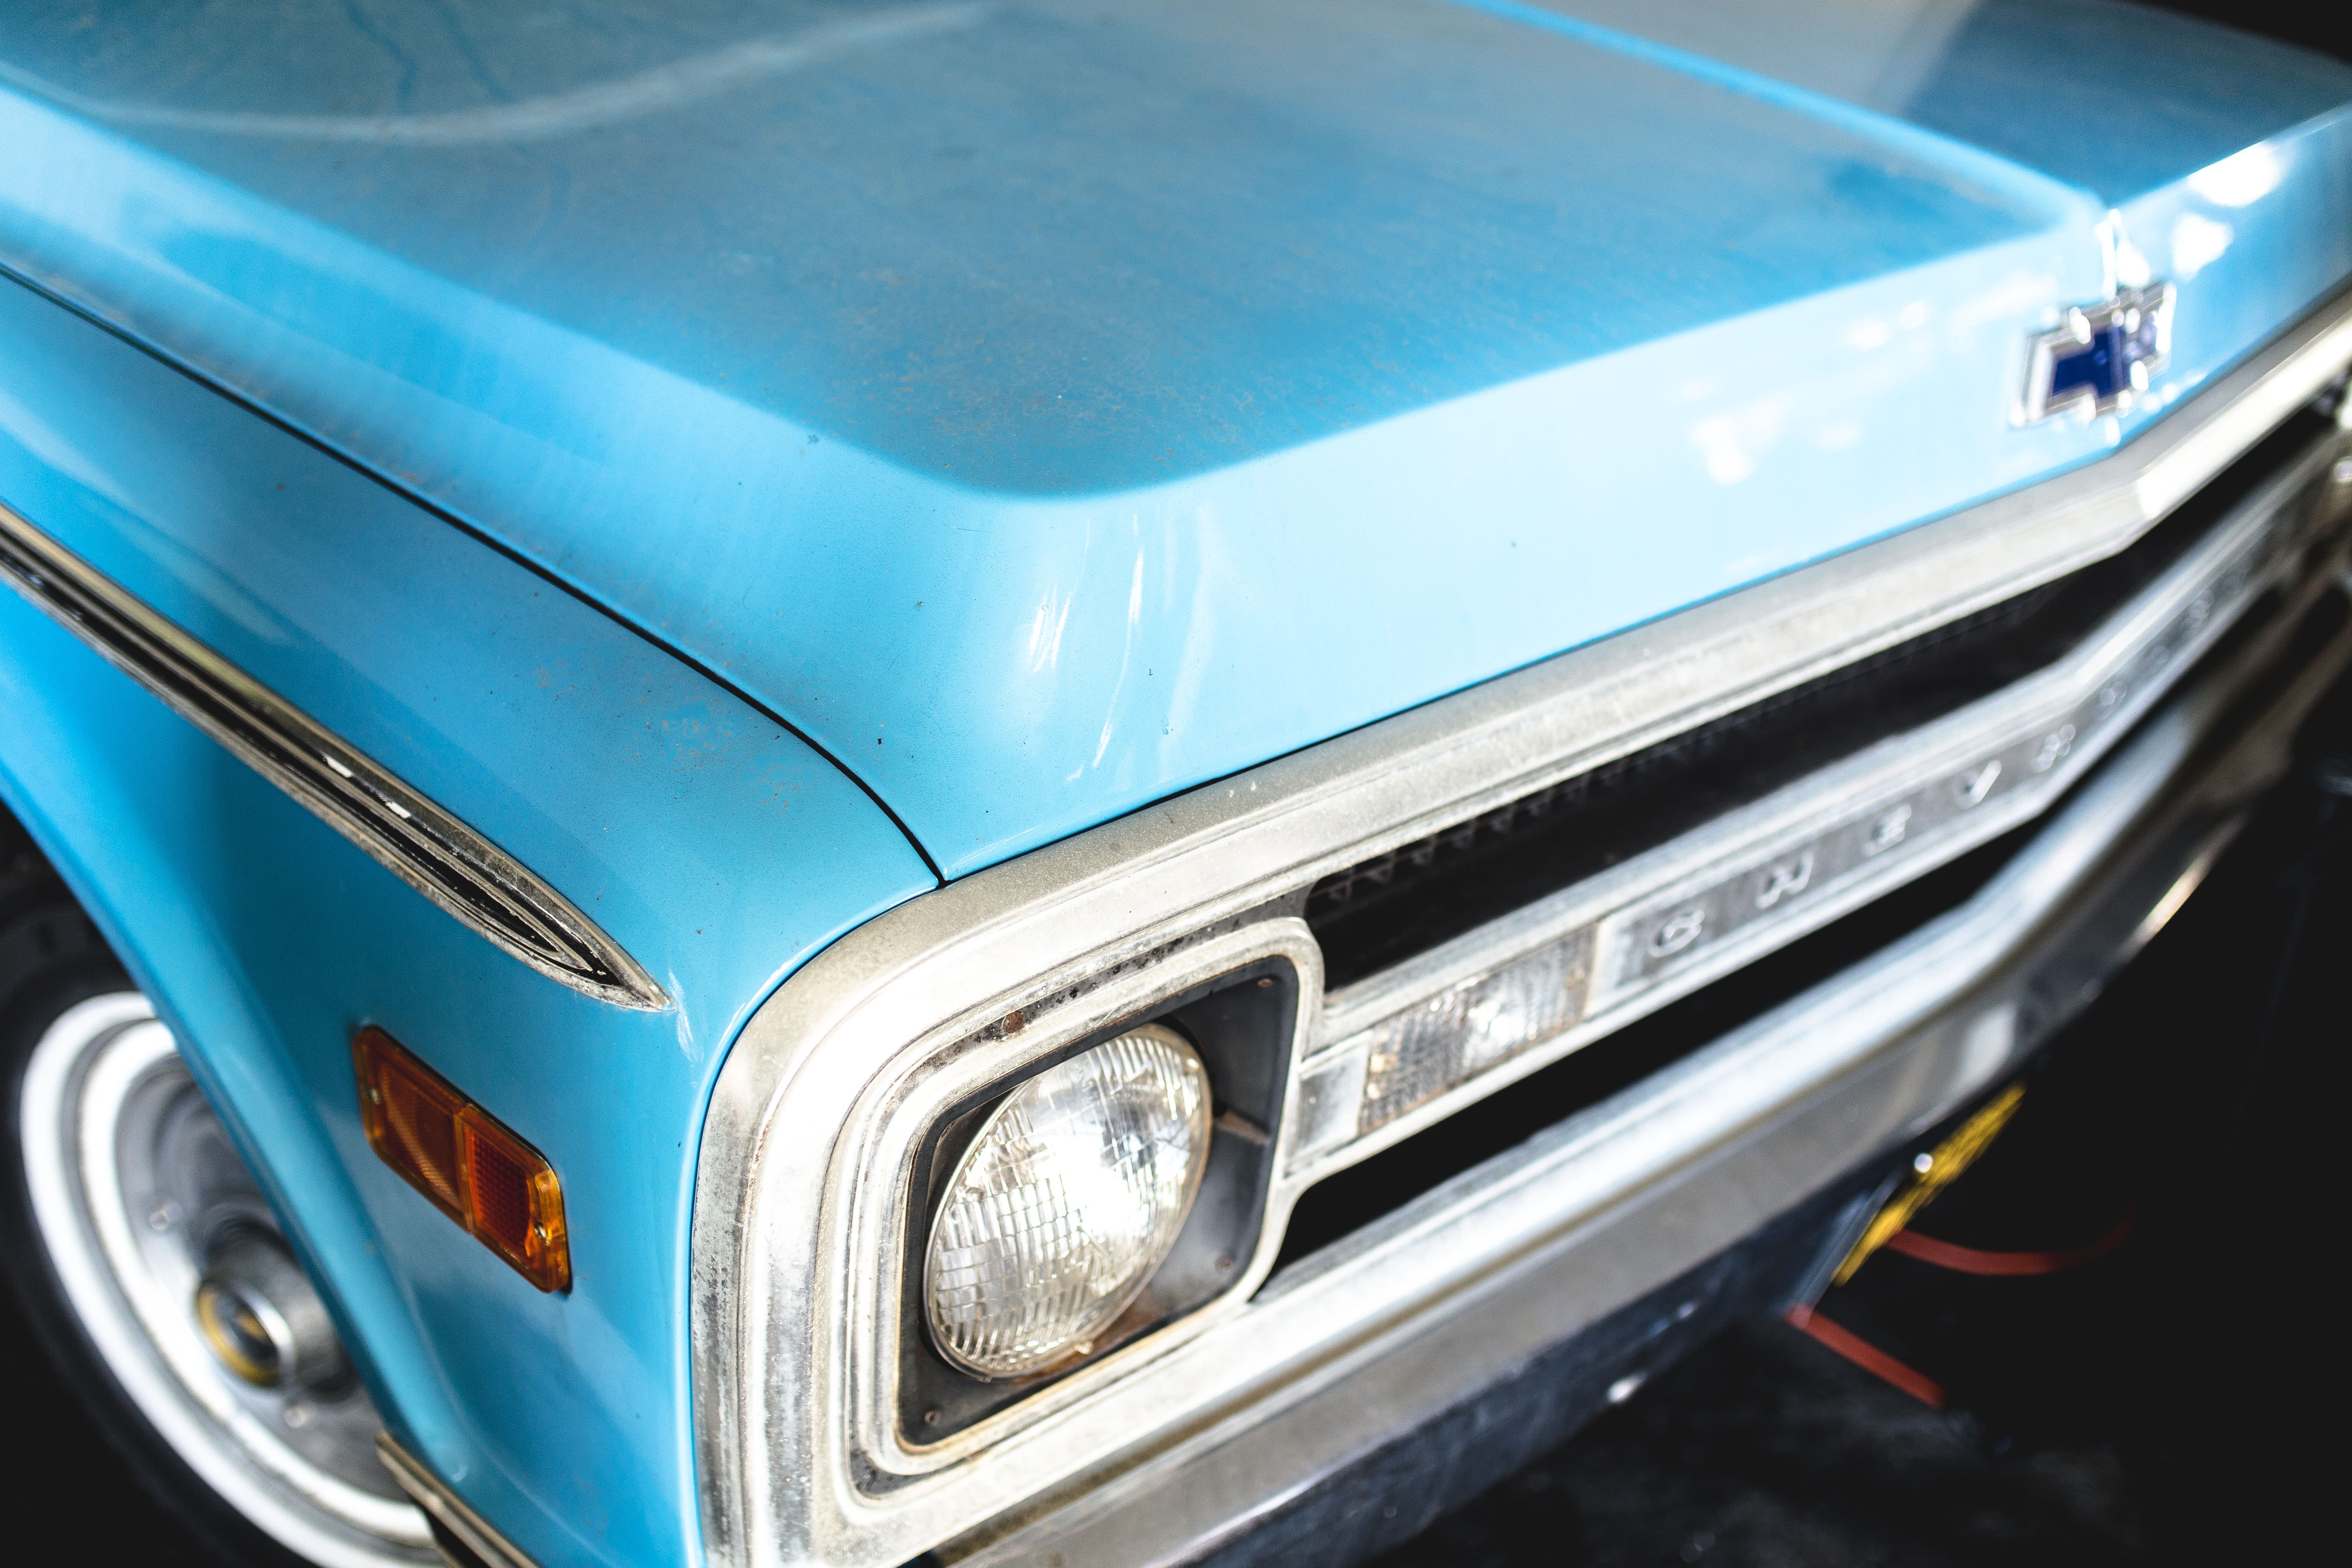
car, wheel, automobile, vehicle, headlight, automotive, vintage car, bumper, muscle car, car hood, sedan, classic, chevrolet, pickup truck, land vehicle, automobile make, automotive exterior, compact car, family car